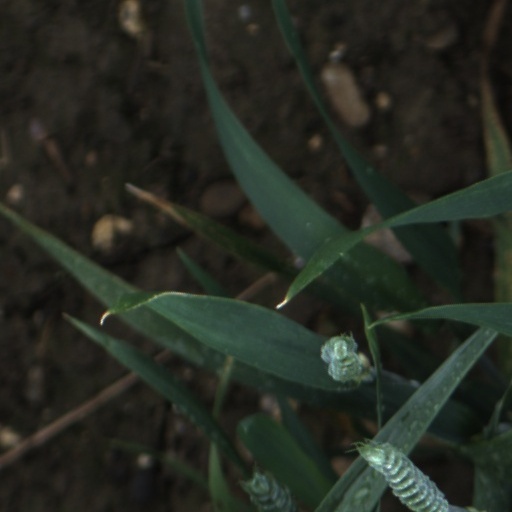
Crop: wheat